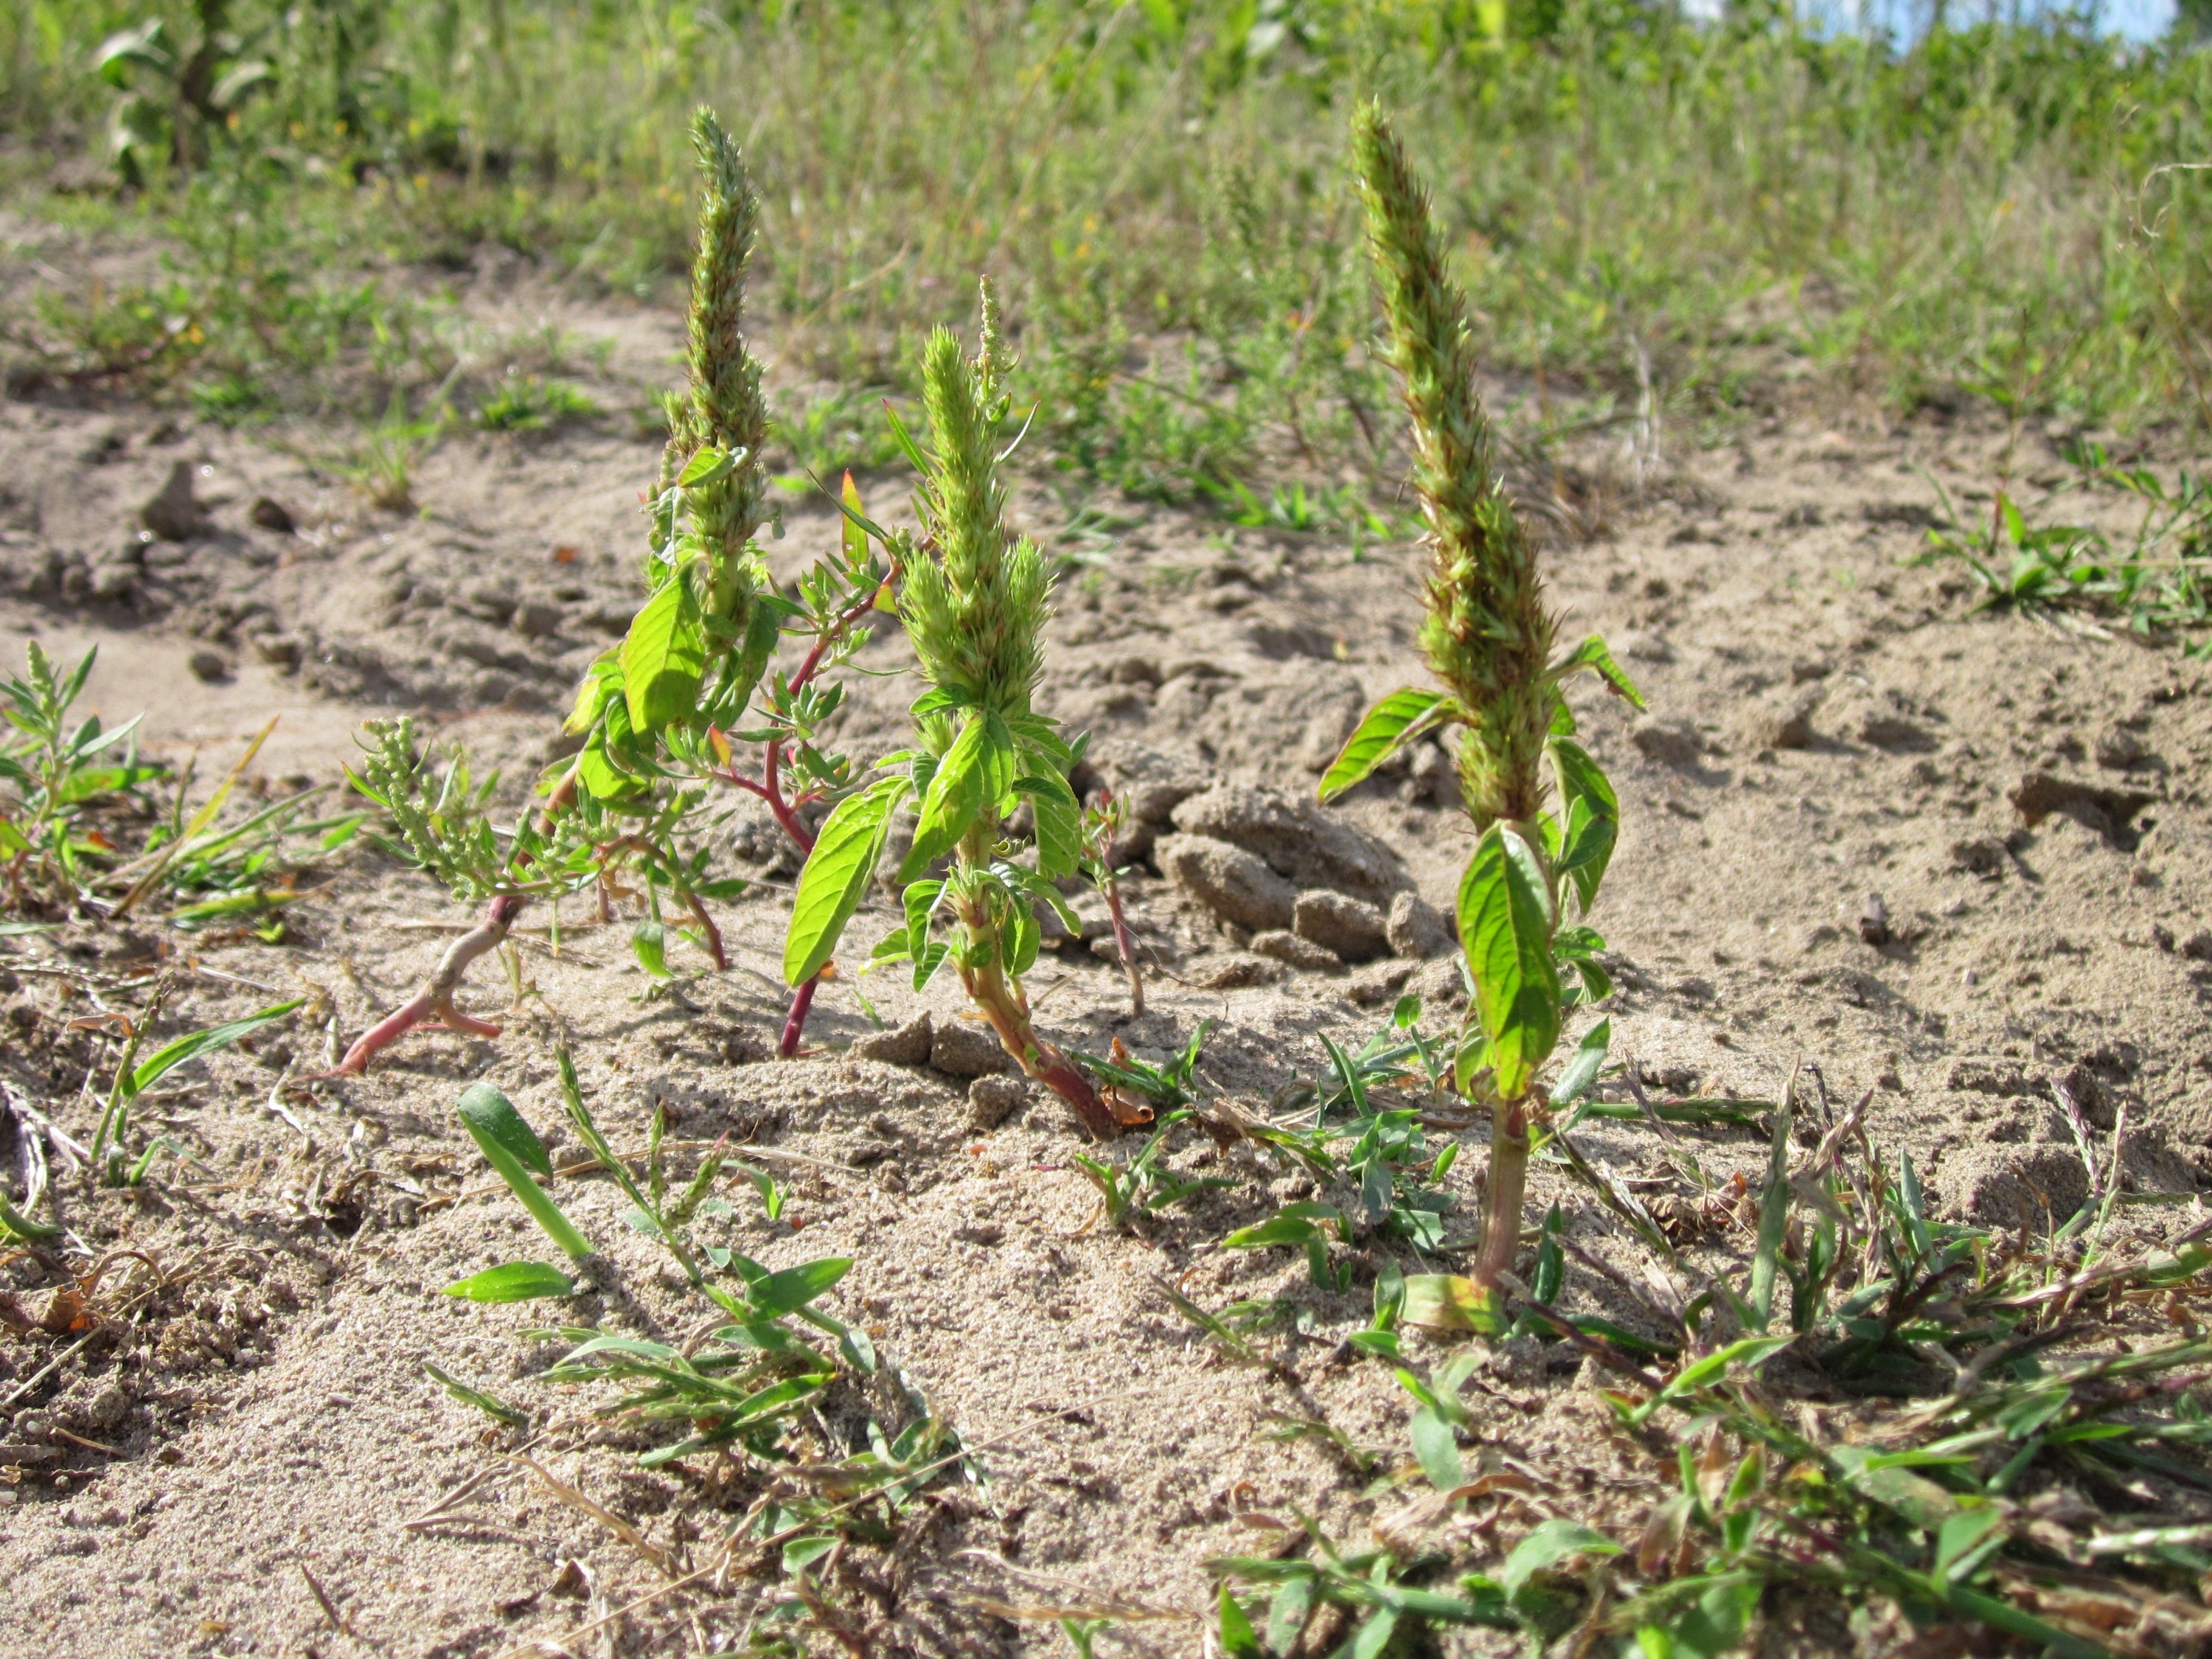
tree, sand, plant, flower, food, produce, crop, soil, botany, agriculture, flora, dunes, plantation, invasive, species, drought, flowering plant, amaranthus retroflexus, oftersheimer duene, oftersheim, land plant